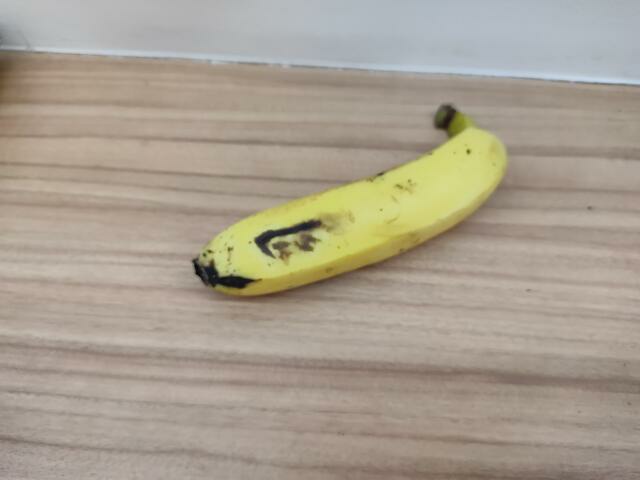
Label: Ripe_Banana